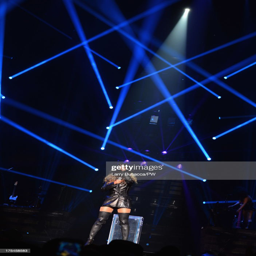
pop artist performs on stage .